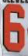
Number: 6